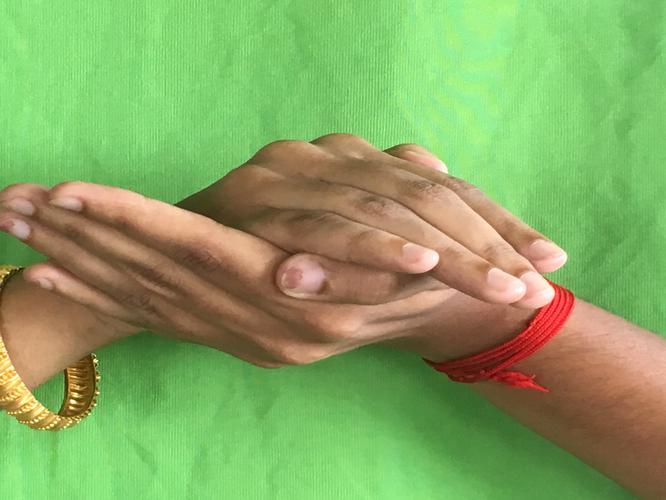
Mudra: Samputa
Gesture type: double_hand